A. J. Casson

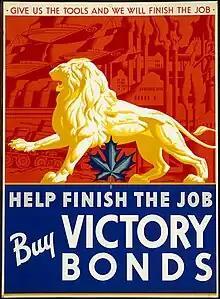
Casson's "Give Us the Tools and We Will Finish the Job – Help Finish the Job – Buy Victory Bonds", 1941

Casson developed a painting style with clear colours, background designs, and a limited palette. His approach was what Lawren Harris had talked to him about - simplification and the elimination of all nonessentials. In 1952, he was elected into the National Academy of Design as an Honorary Corresponding member. In 1954, he was one of eighteen Canadian artists commissioned by the Canadian Pacific Railway to paint a mural for the interior of one of the new Park cars entering service on the new "Canadian" transcontinental train. Each mural depicted a different national or provincial park; Casson's was Algonquin Provincial Park. He "retired" in 1958 from Sampson-Matthews, at age 60, to paint full-time. He also was helpful as a special consultant to the Anti-Rackets Branch of the Ontario Provincial Police uncovering forgeries of Tom Thomson and the Group of Seven and many other historical Canadian artists.